Richborough

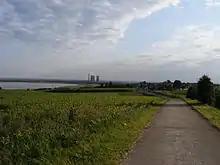
Looking towards Richborough

Richborough is a settlement north of Sandwich on the east coast of the county of Kent, England. Richborough lies close to the Isle of Thanet. The population of the settlement is included in the civil parish of Ash.